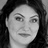
Emotion: happy